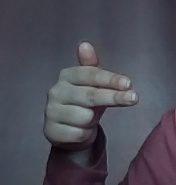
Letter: ghain